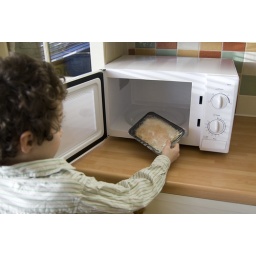
Young child putting frozen ready meal into microwave oven in kitchen, England